History of the New York Yankees

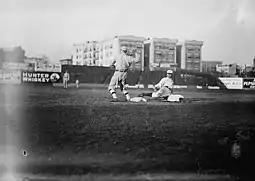
A black-and-white photograph of a baseball player sliding into a base

New York had a second-place finish in 1910, but did not seriously contend for the pennant. Manager George Stallings and first baseman Hal Chase, the team captain, clashed towards the end of the season; facing opposition from Ban Johnson, who wanted him to resign as manager, Stallings left the position. Chase managed New York's last 14 games. The following season, New York had a sixth-place finish. Early in the season, New York allowed the Giants to play in Hilltop Park after the Giants' stadium, the Polo Grounds, burned down; the arrangement lasted until June 28, when the rebuilt Polo Grounds opened. Chase resigned as manager before New York's 1912 season; Harry Wolverton accepted the position. That year, New York had a last-place finish with a record of 50–102, the winning percentage of .329 the lowest-ever for the club.